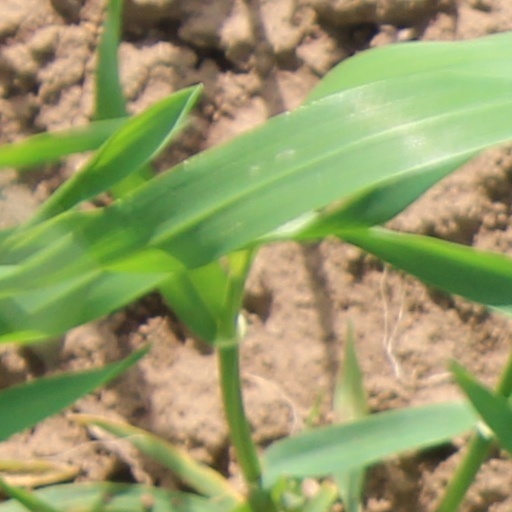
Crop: wheat